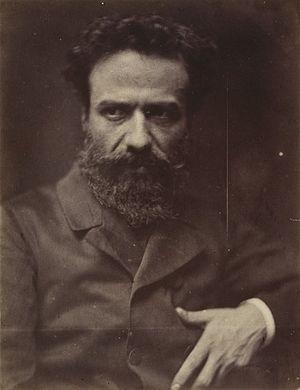
Alphonse Legros, né le 8 mai 1837 à Dijon et mort le 8 décembre 1911 à Watford près de Londres, est un peintre, graveur, sculpteur et médailleur français naturalisé britannique.